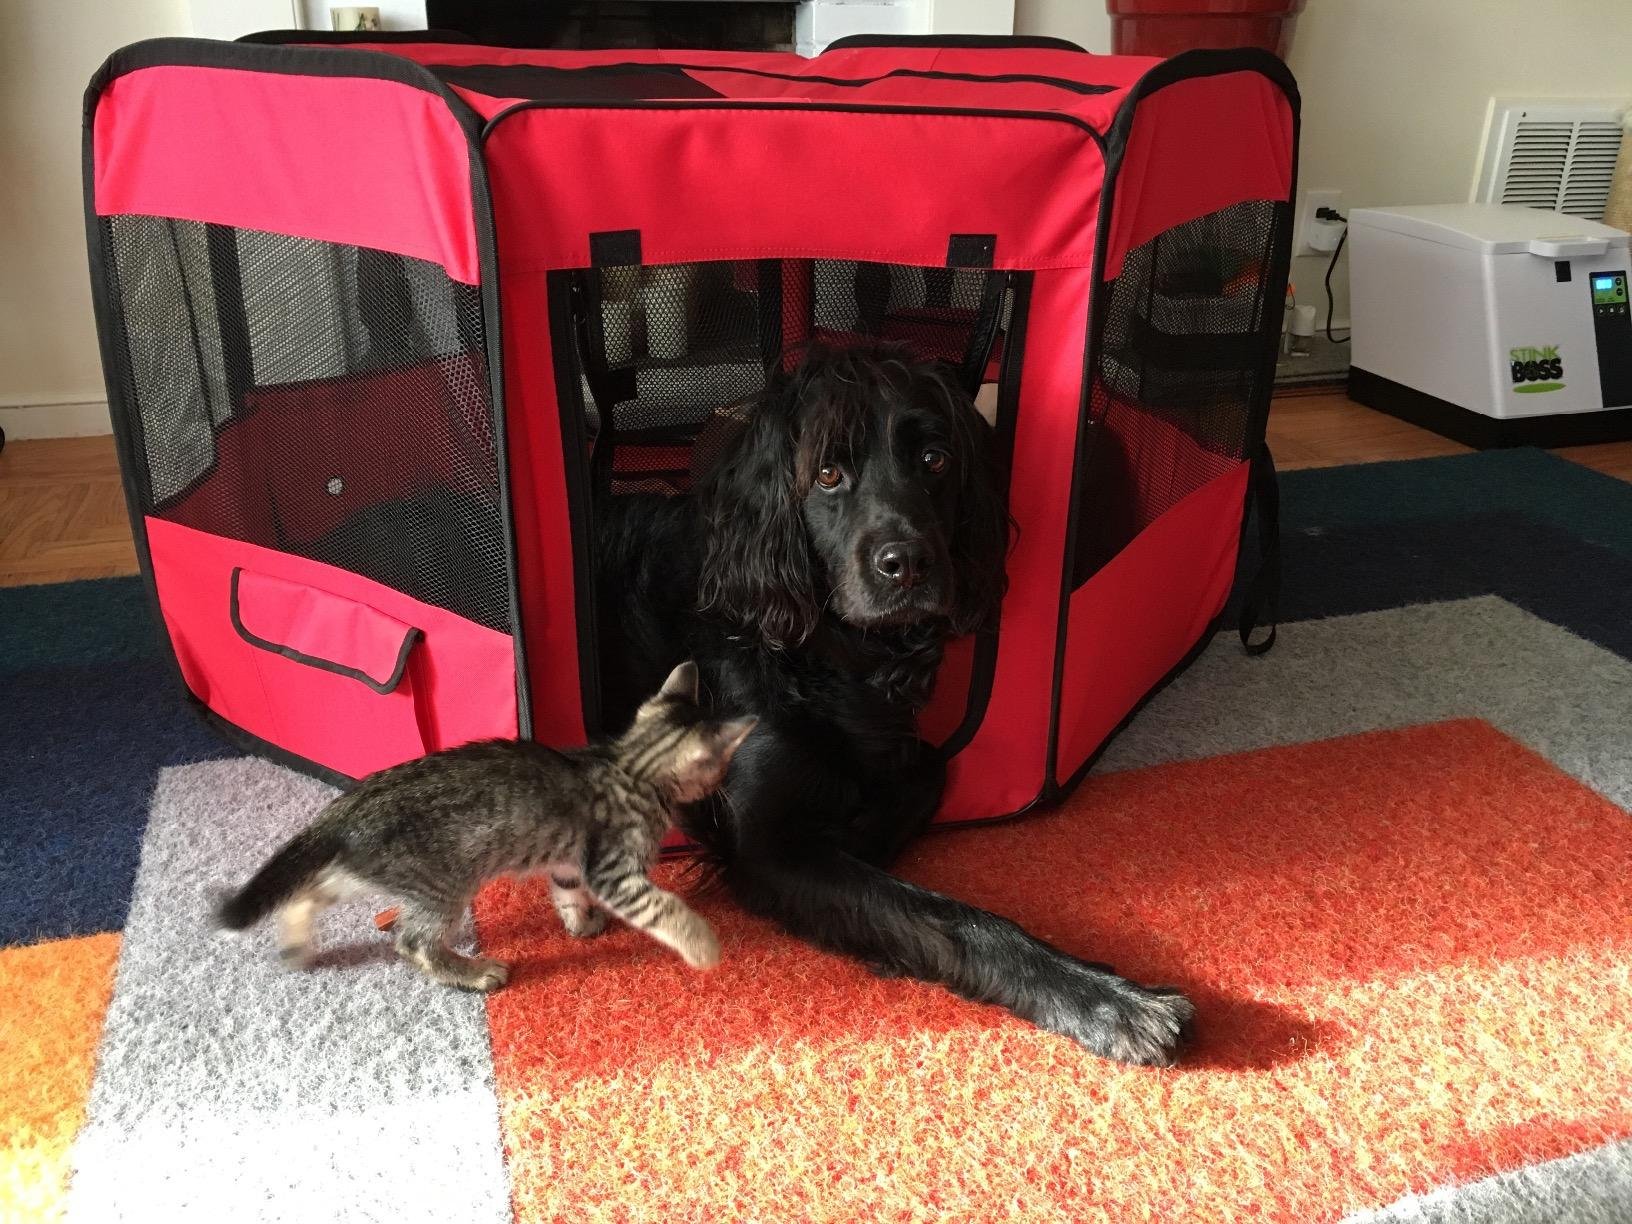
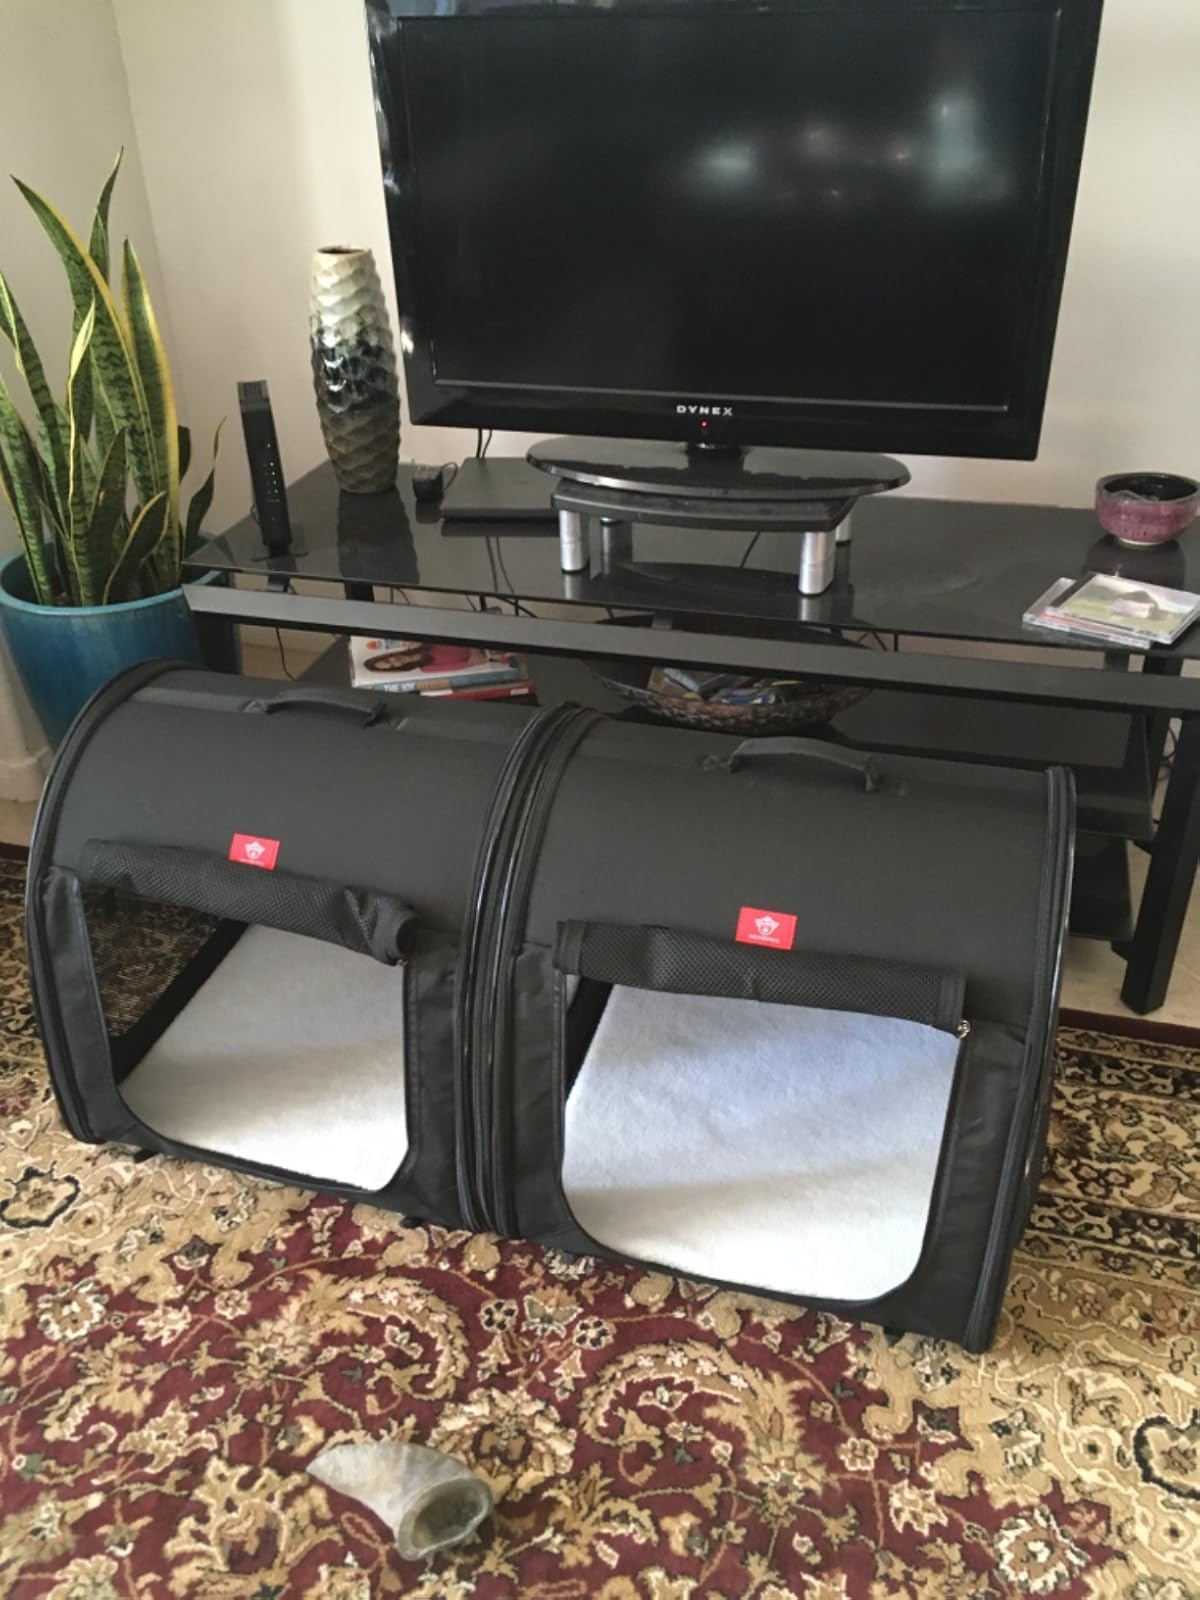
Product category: items_kennel
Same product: no